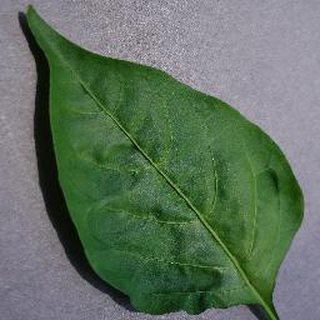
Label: healthy_bell_pepper